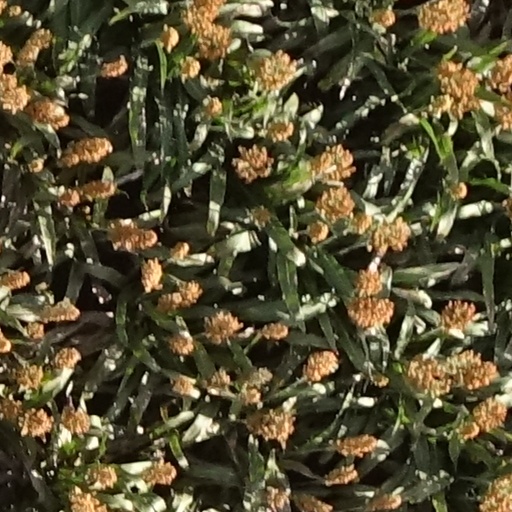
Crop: sorghum